Hurricane Rafael (2012)

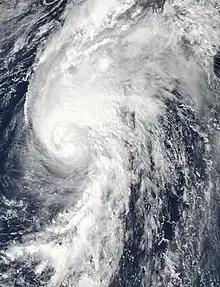
Hurricane Rafael near peak intensity on October 16

Hurricane Rafael was a long-lived category 1 hurricane that produced minor damage in the northeastern Caribbean Sea and affected the coastlines of Atlantic Canada in mid-October 2012. The seventeenth named storm and ninth hurricane of the 2012 hurricane season, Rafael originated from a tropical wave roughly south-southeast of Saint Croix on October 12; because the system already contained tropical storm-force winds, it skipped tropical depression status. Though initially disorganized due to moderate wind shear, a subsequent decrease allowed for shower and thunderstorm activity to develop in earnest by October 14, 2012. While moving north-northwestward the following morning, Rafael intensified into a Category 1 hurricane. A cold front off the East Coast of the United States caused the system to turn northward and eventually northeastward by October 16, 2012, at which time Rafael attained its peak intensity with maximum sustained winds of 90 mph (150 km/h). As the cyclone entered a more stable atmosphere and tracked across increasingly cooler sea surface temperatures, it began extratropical transition, a process the system completed by the following afternoon. However, Rafael's extratropical remnant persisted for another nine days, with the storm looping around a larger extratropical low over the north-central Atlantic, before turning southeastward and then eastward. Rafael's remnant later made landfall on Portugal on October 26, before dissipating later that day.